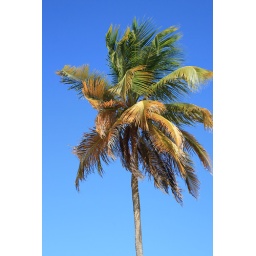
palm under a blue great sky